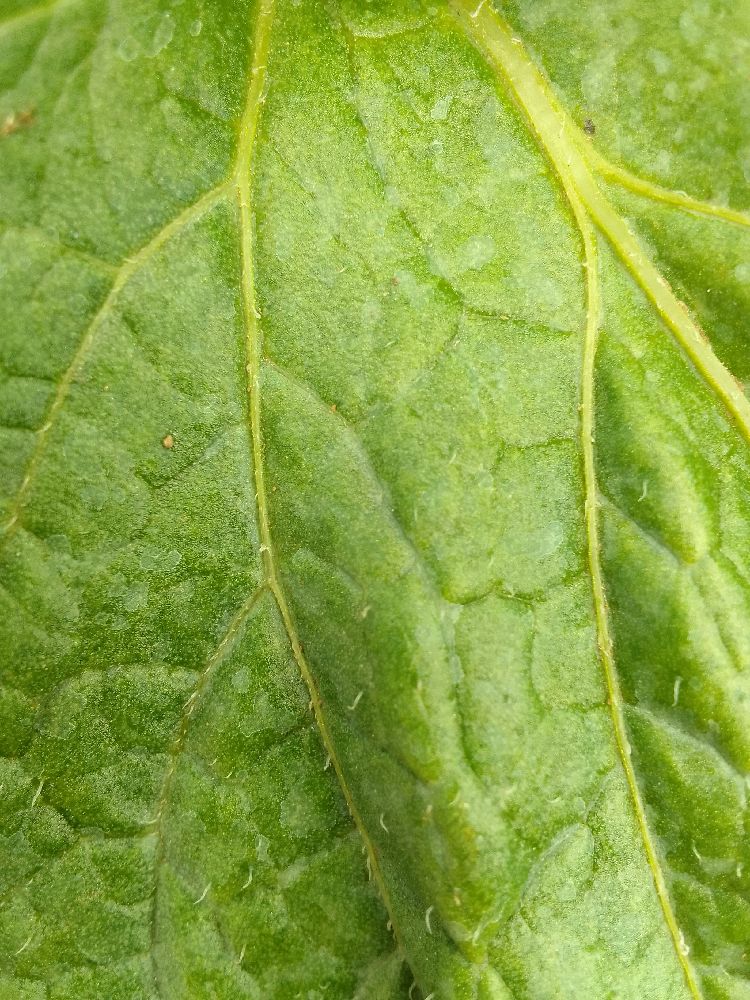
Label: Healthy